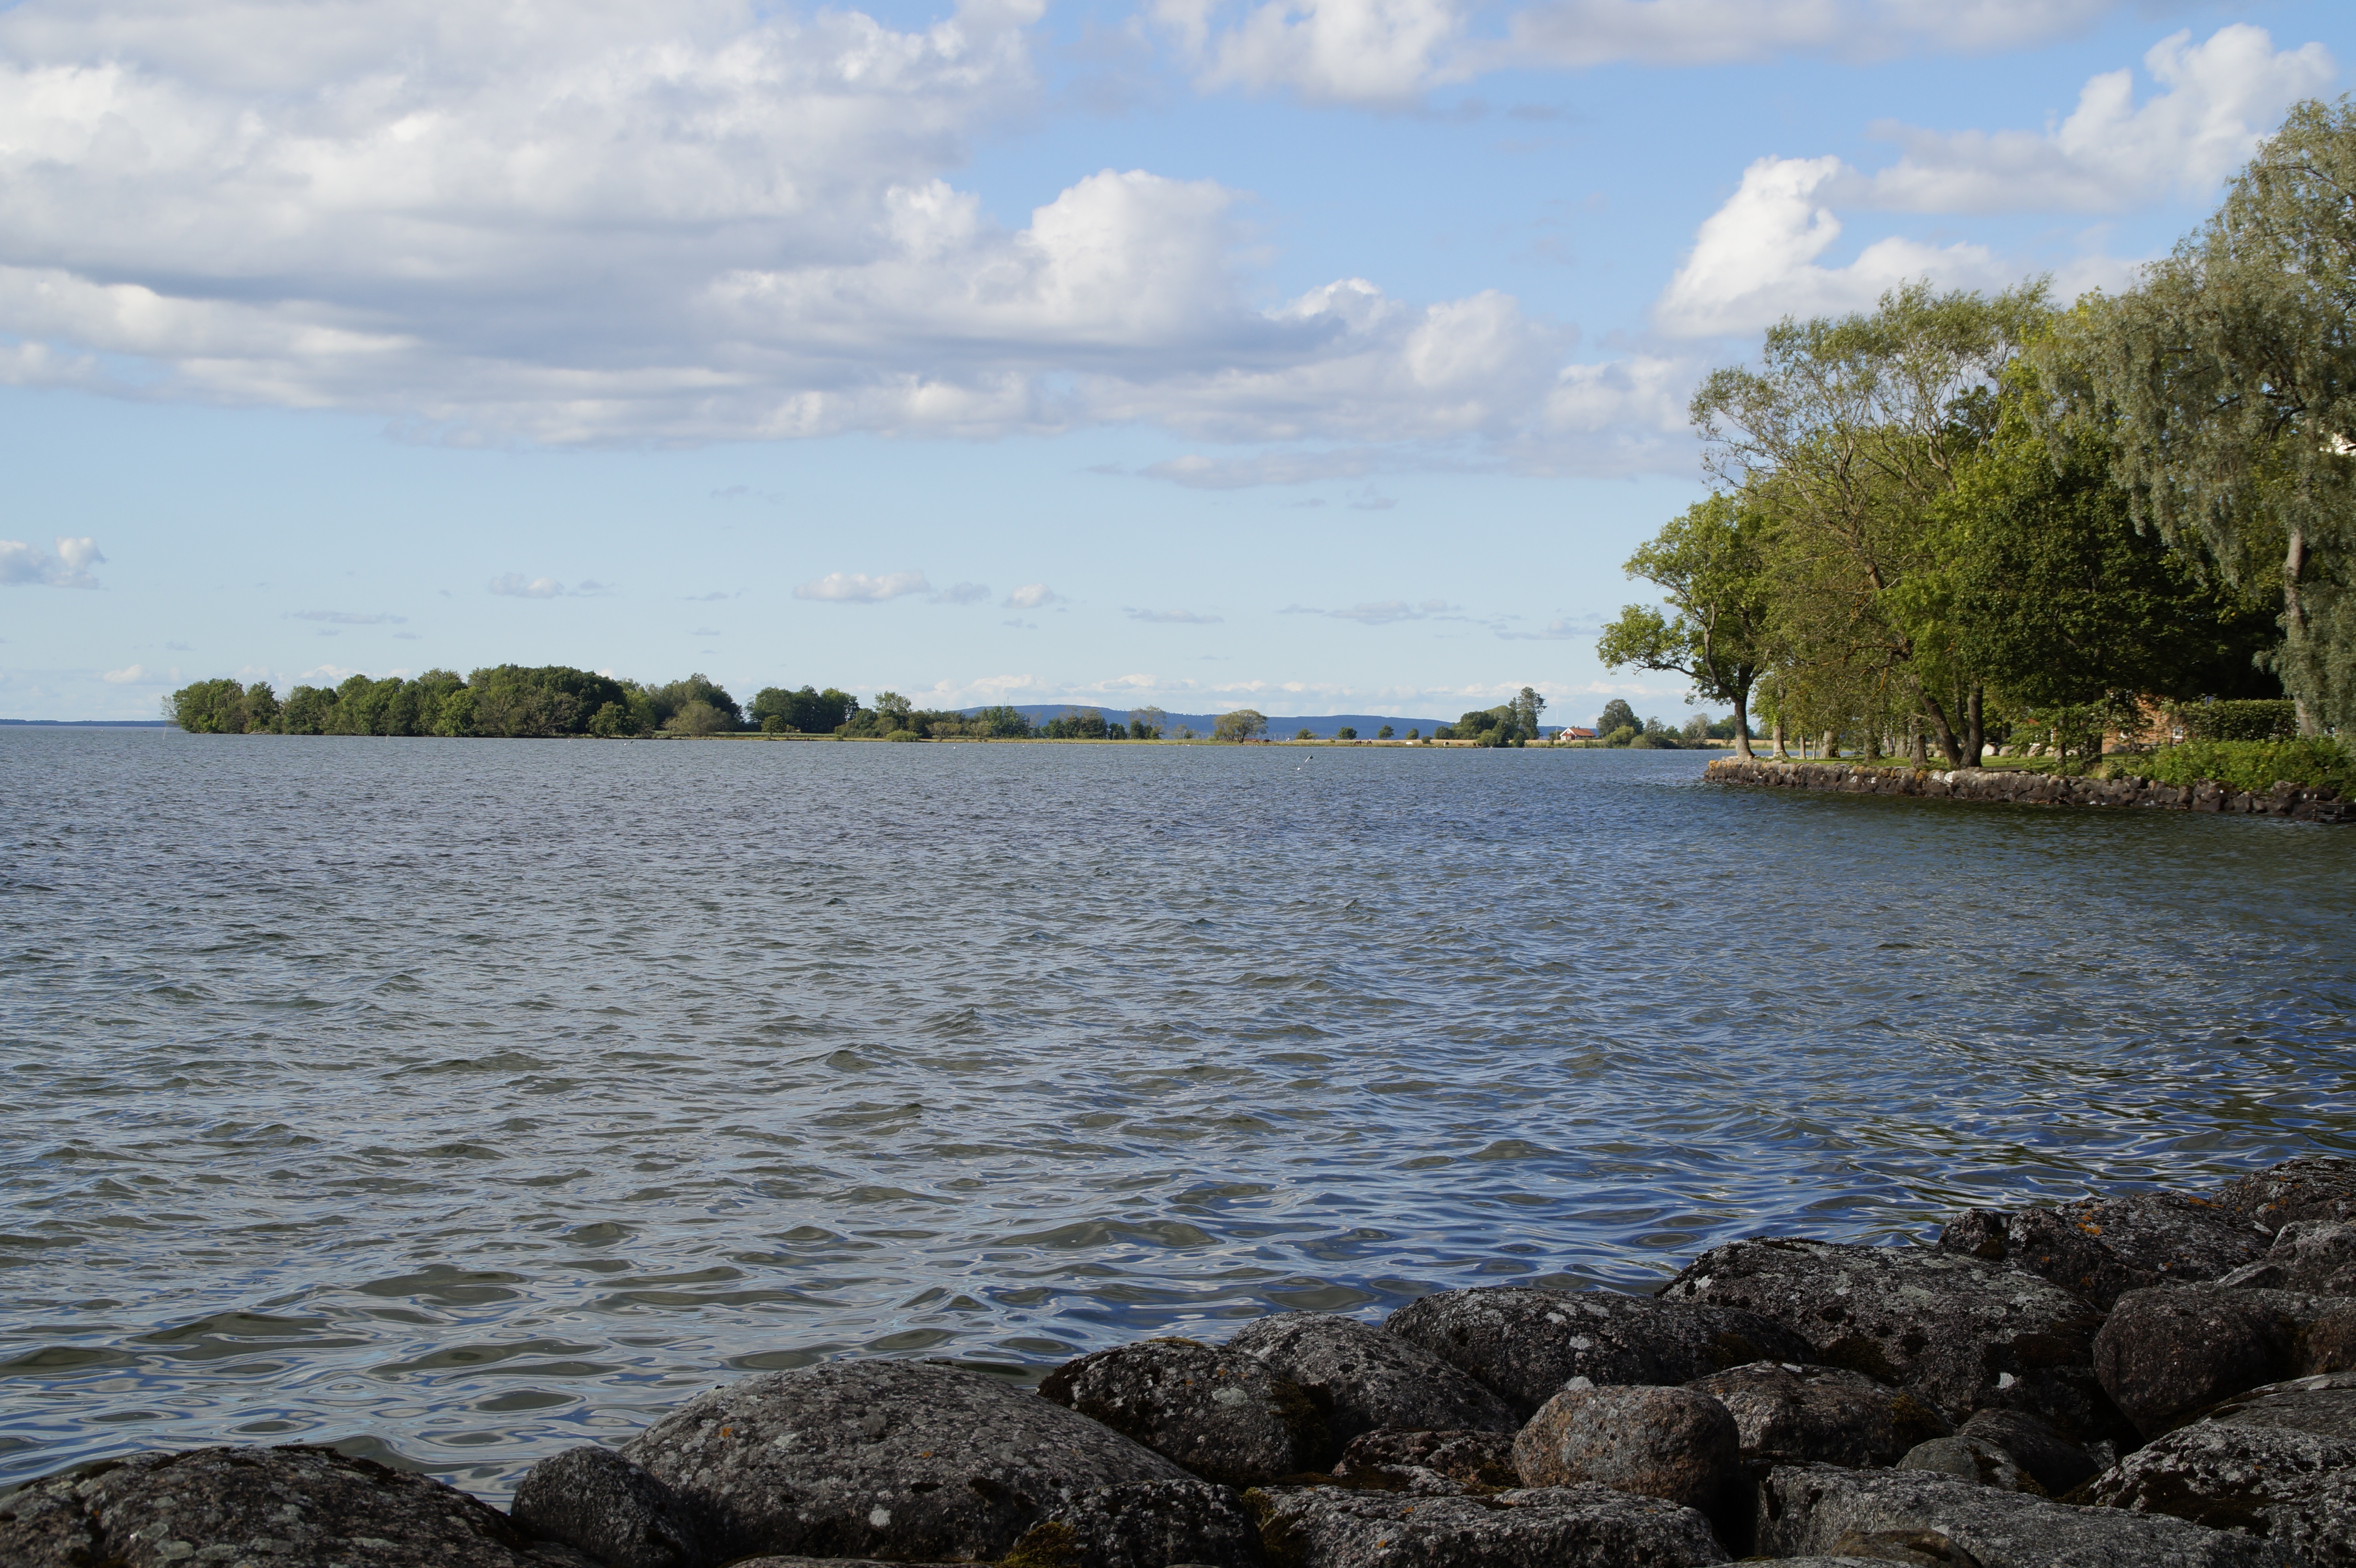
landscape, sea, coast, tree, water, shore, lake, river, summer, peaceful, bay, rest, reservoir, waterway, body of water, relaxation, sweden, loch, silent, waters, recovery, geographical feature, v ttern, vadstena